I Love the '90s (British TV series)

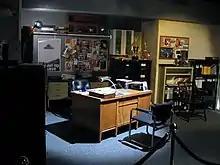
Aliens, government conspiracies and the paranormal were overarching themes of "The X-Files", inspired by earlier series such as "Twin Peaks".

Presented by Beavis and Butt-Head. Opening titles: "Jump Around" by House of Pain. Ending credits: "Regret" by New Order.